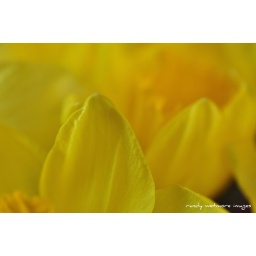
Several daffodil flowers in the office last week. They were part of a Cancer Society fund raiser.